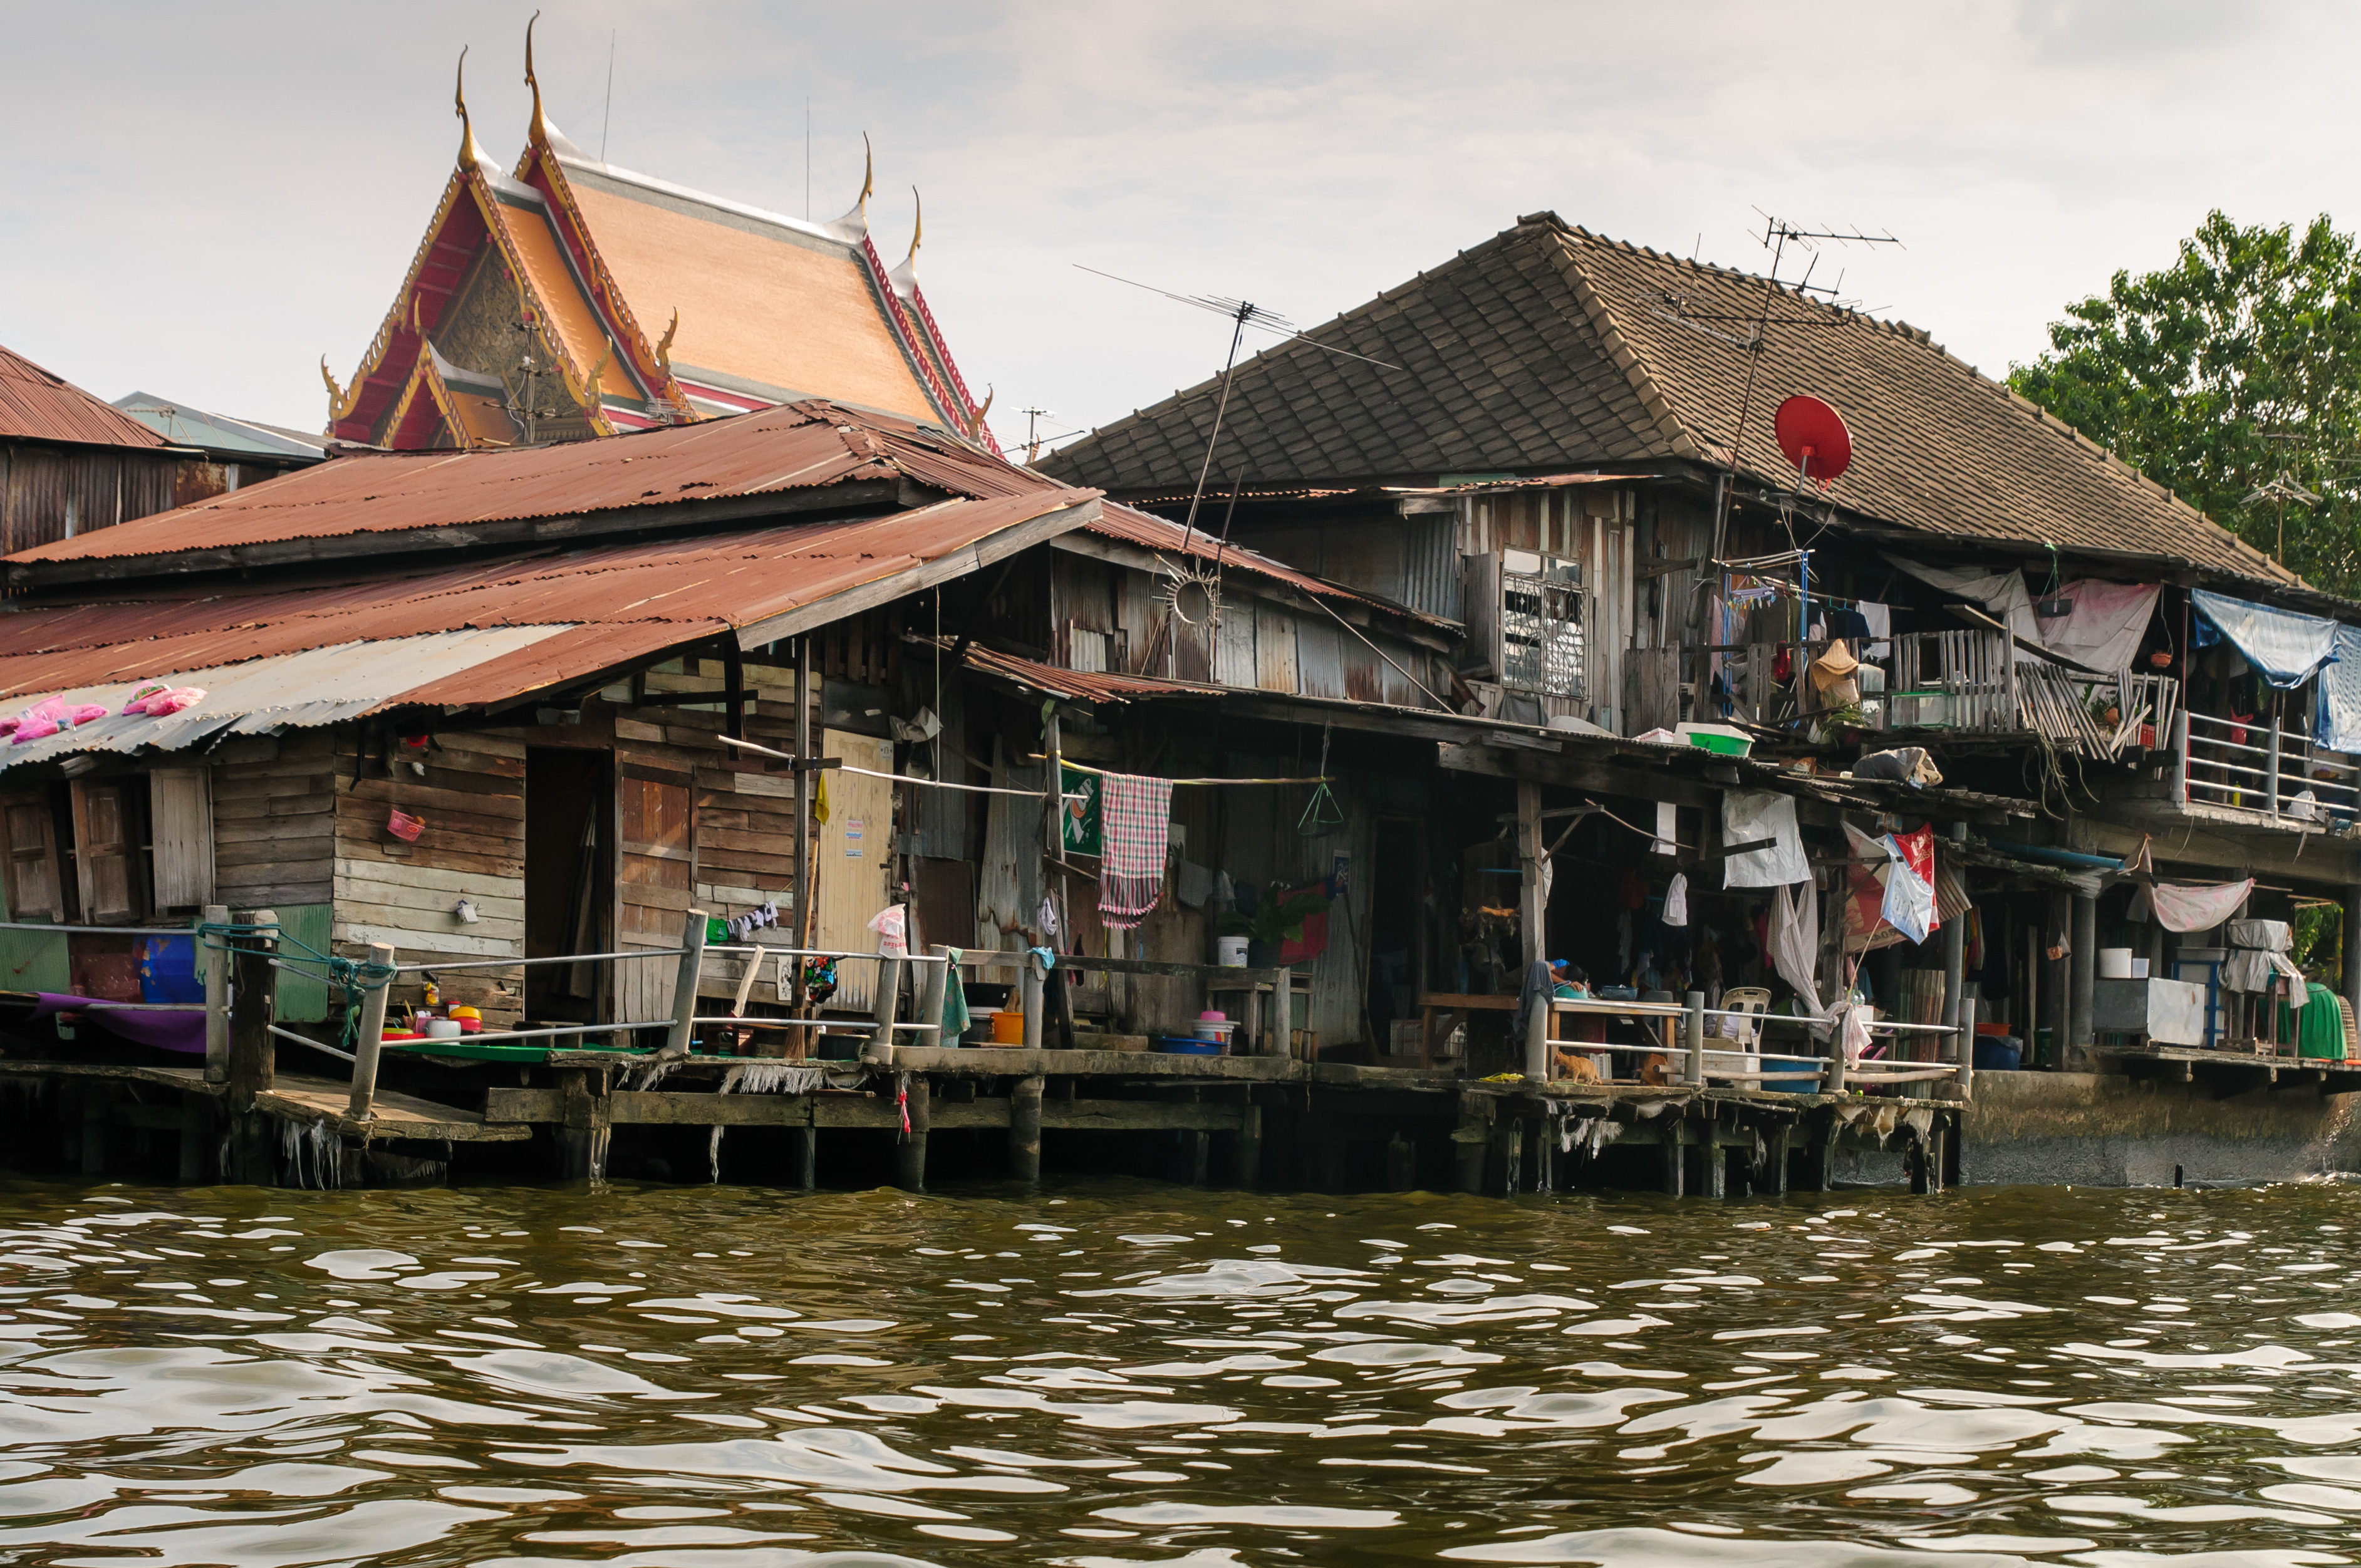
boat, town, river, vacation, travel, village, vehicle, nikon, tourism, waterway, thailand, bangkok, d300, thailandia